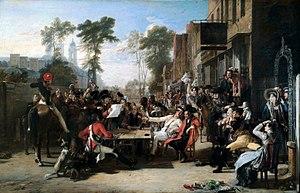
« Chelsea pensioner » est le terme usuel désignant un résident du « Royal Hospital Chelsea », une maison de retraite et de soins pour les retraités de l'armée britannique située dans le quartier de Chelsea à Londres. Historiquement le terme s'appliquait cependant aussi bien aux pensionnaires de l'institution qu'aux retraités de l'armée non-résidents.